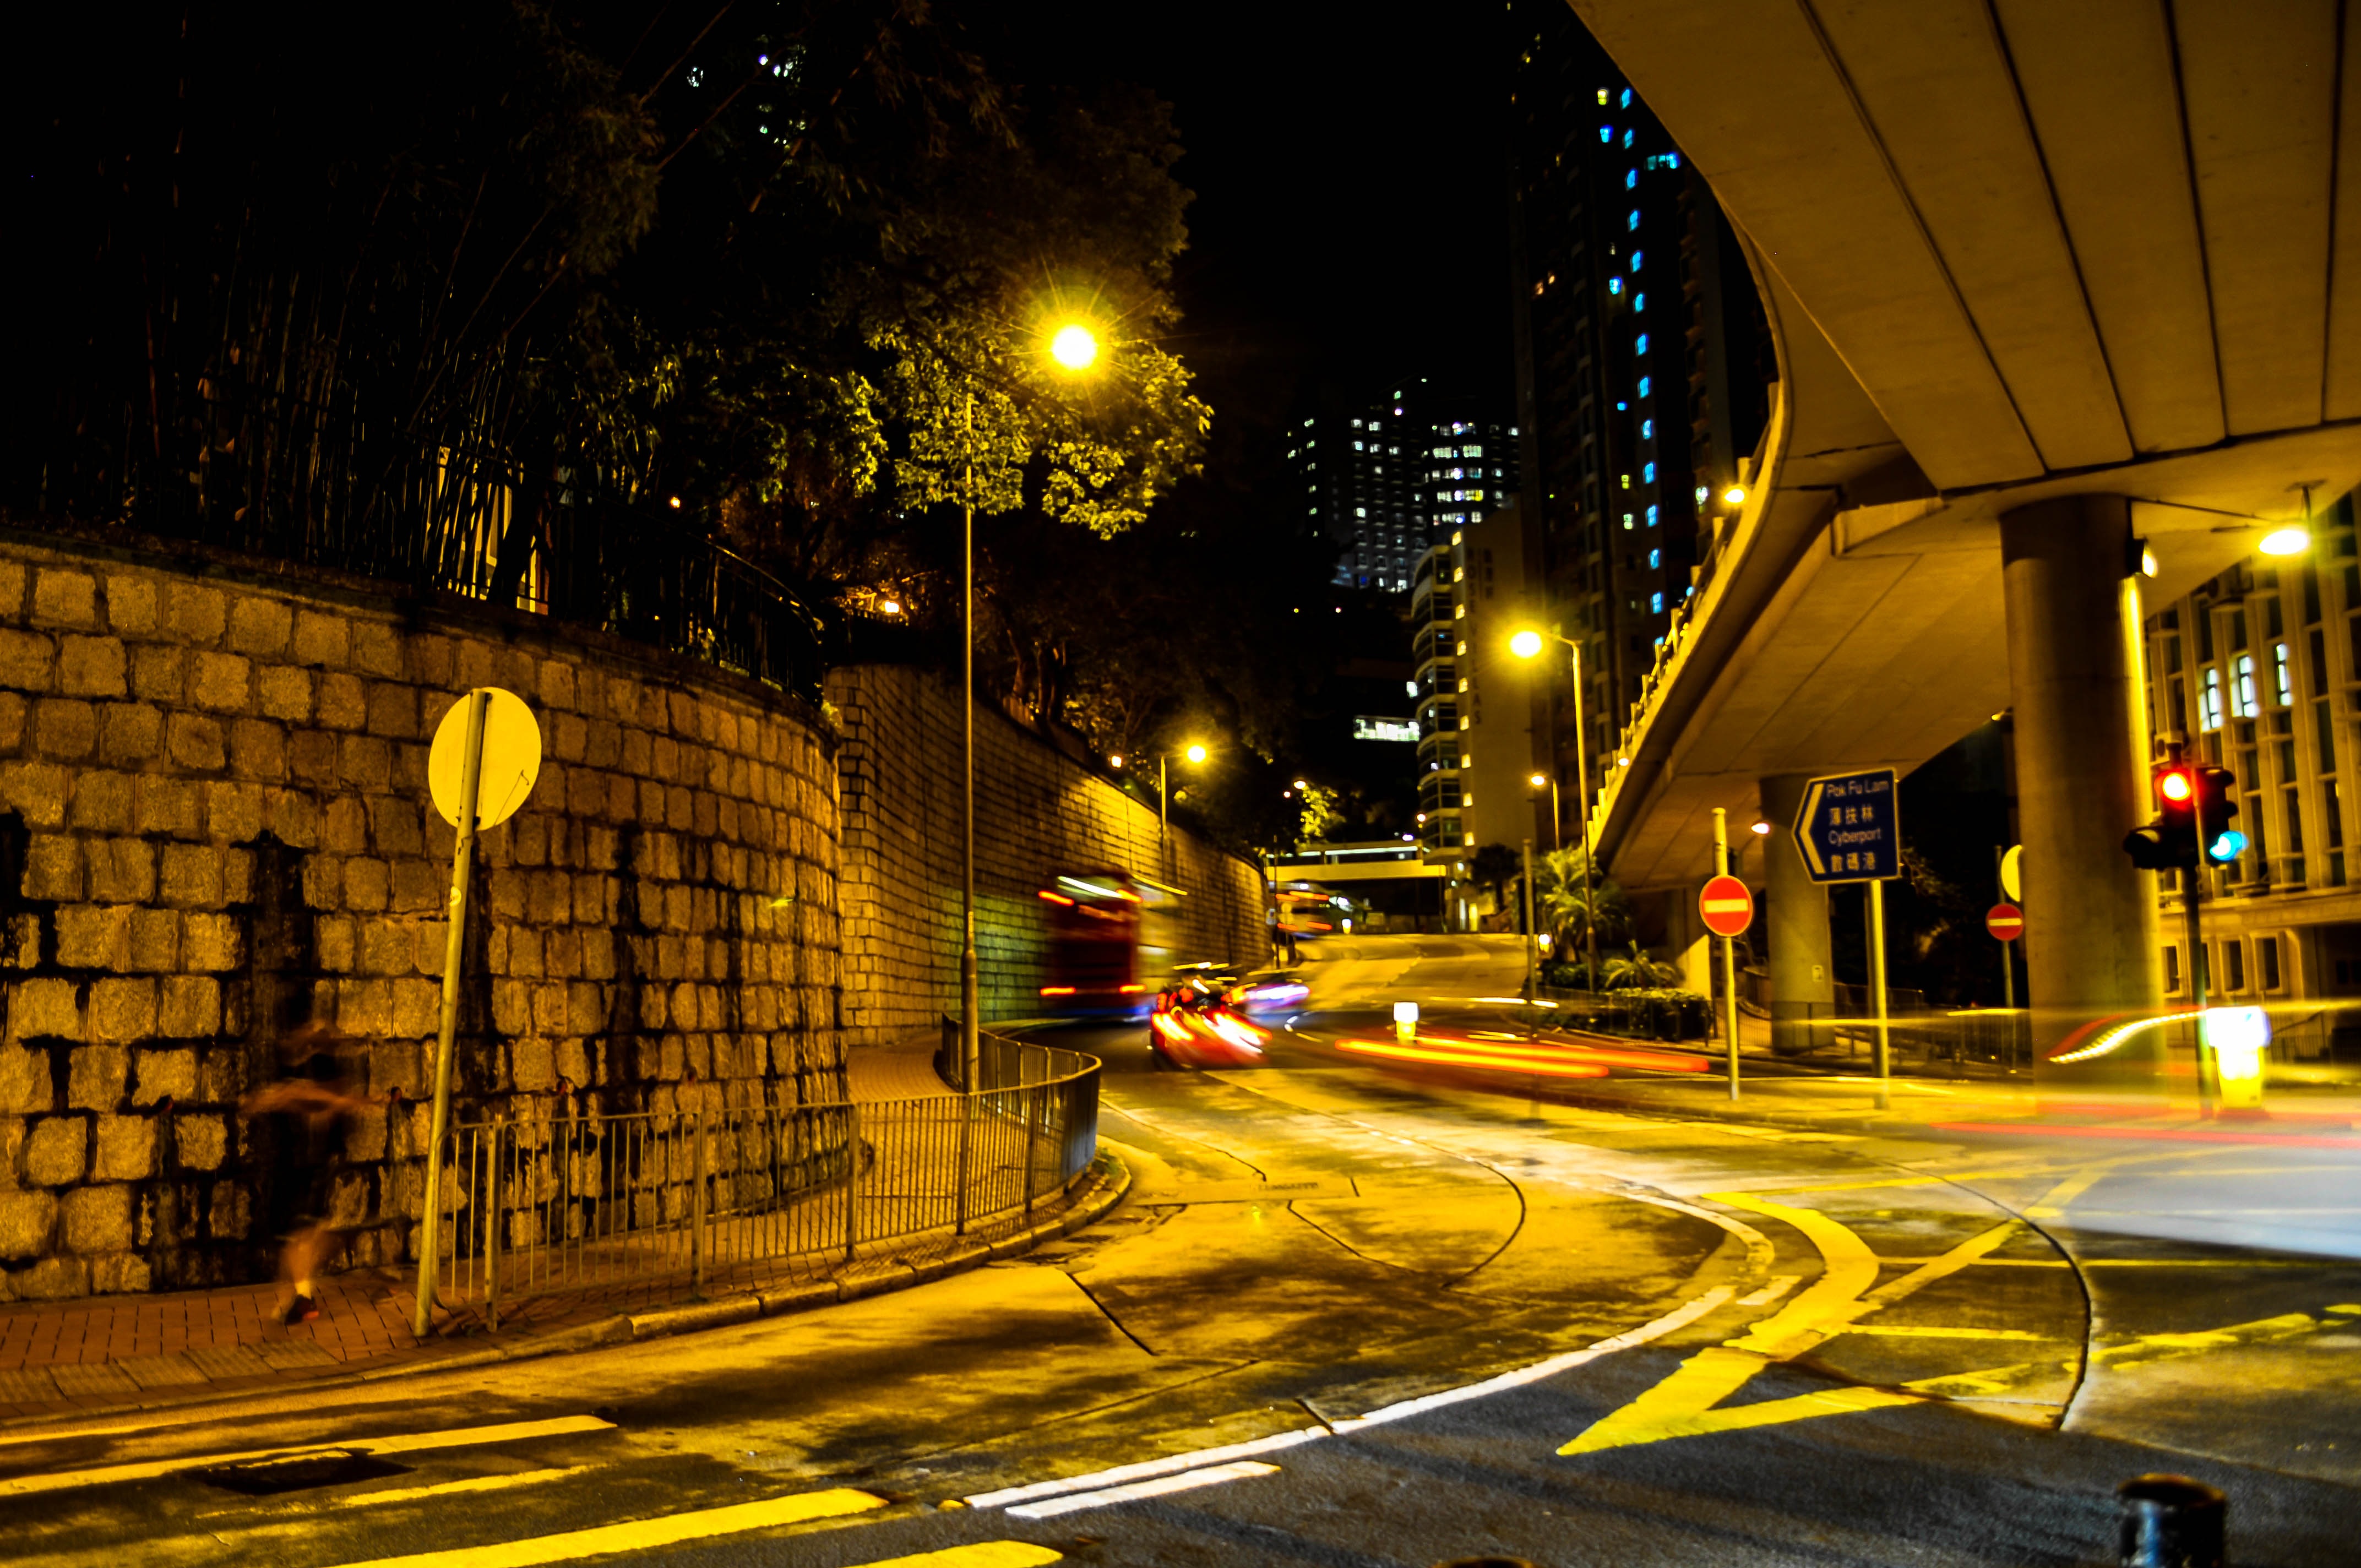
light, road, street, night, city, urban, cityscape, downtown, evening, asia, darkness, street light, lighting, modern, hong kong, infrastructure, china, urban area